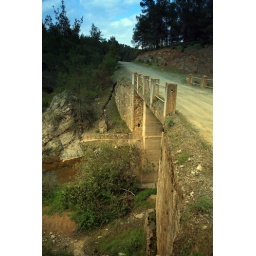
another one from this bridge in the forest betwwen Kapedes and Analiontas